Answer in natural language. Is brown square dining table (marked A) in front of black lshaped countertop (marked B)? Choose between the following options: no or yes
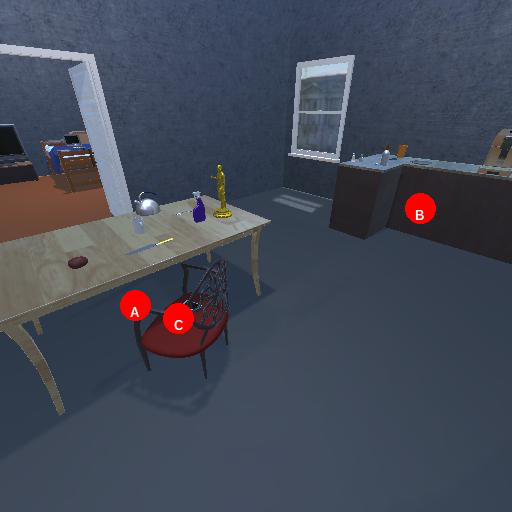
<answer>yes</answer>